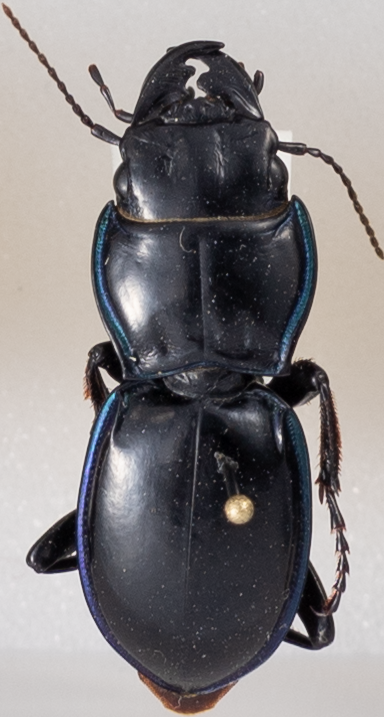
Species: Pasimachus elongatus
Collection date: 2014-07-08 04:00:00
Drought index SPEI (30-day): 0.568
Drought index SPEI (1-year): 0.646
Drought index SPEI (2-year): -0.968